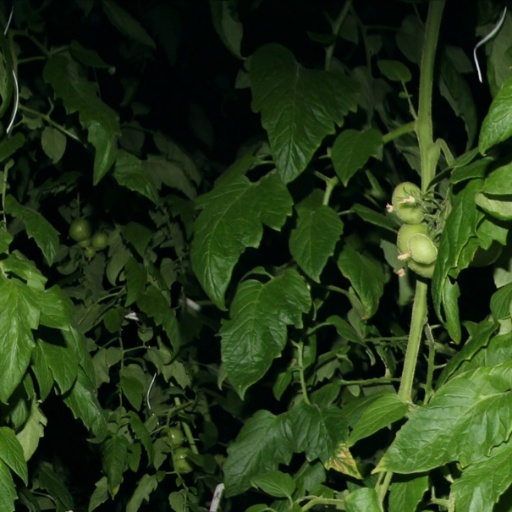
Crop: tomato